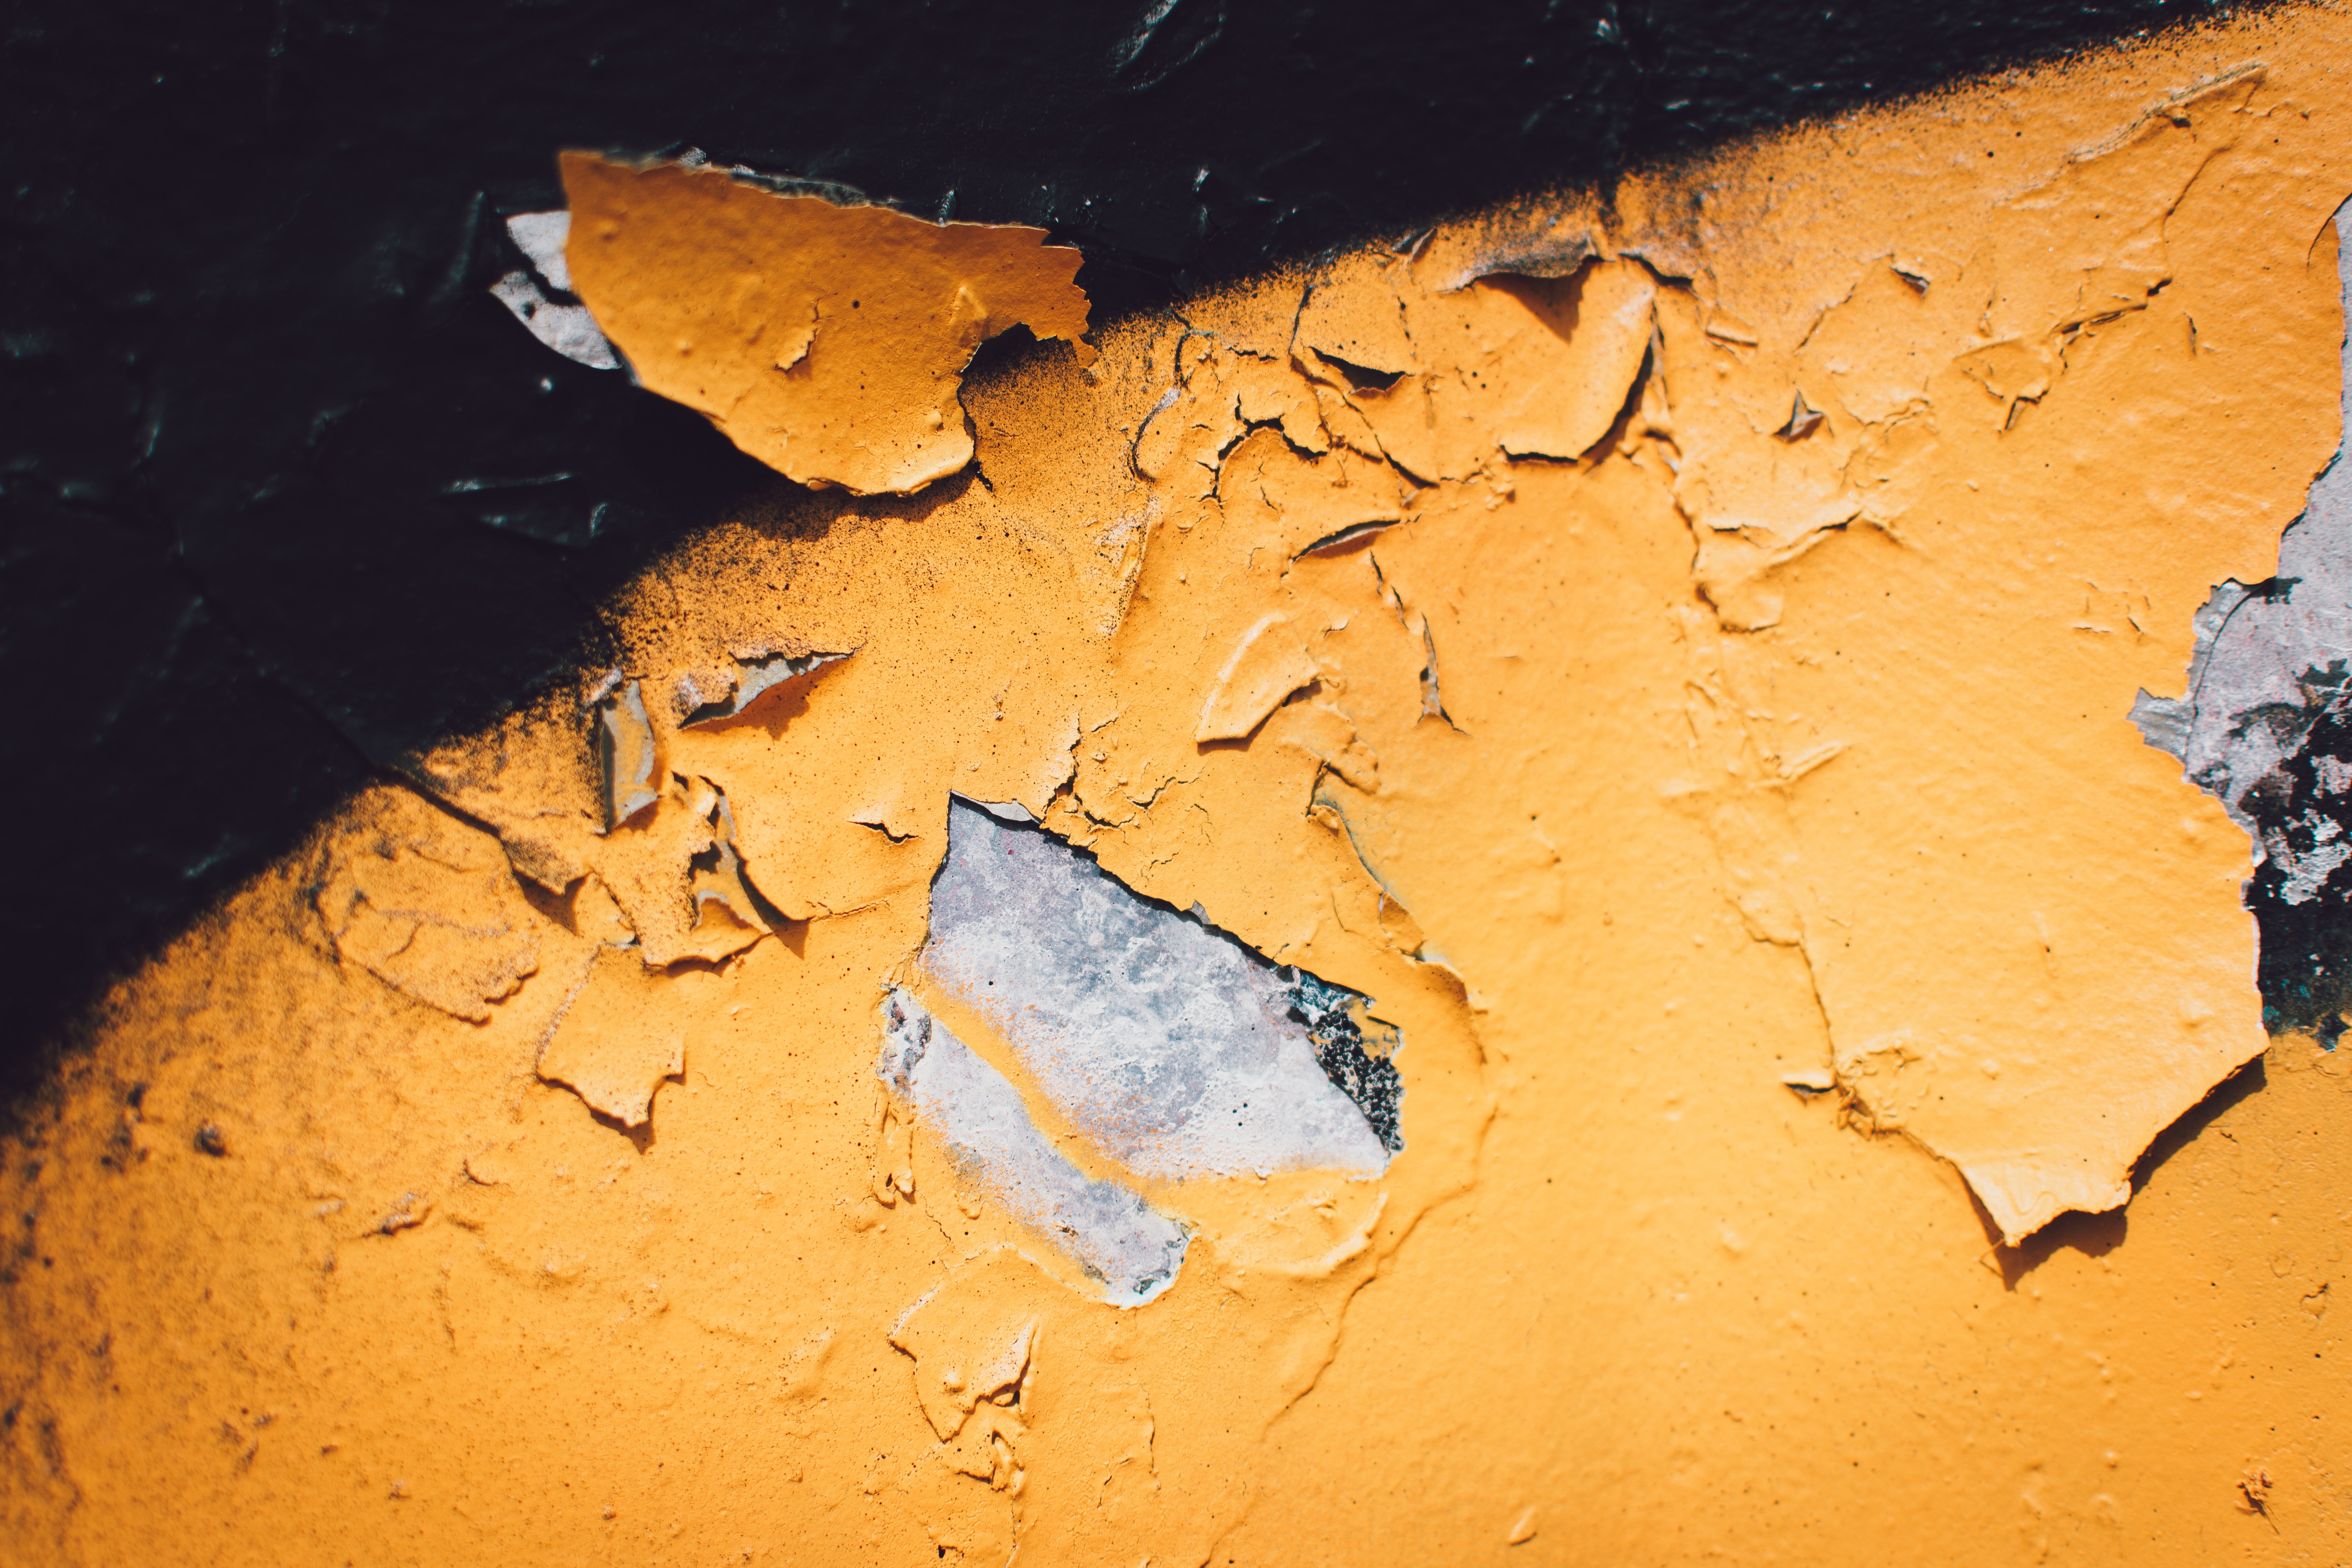
blue, yellow, orange, wall, plaster, Tints and shades, world, art